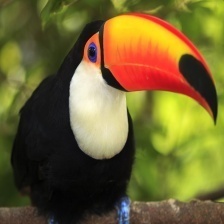
Species: TOUCHAN
Scientific name: RAMPHASTIDAE
ImageNet parent category: toucan